Name of the Czech Republic

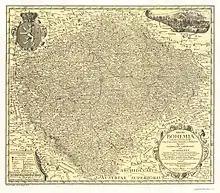
Müller's map of Bohemia (Kingdom of Bohemia), 1720

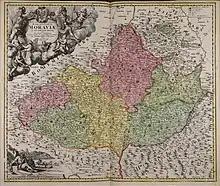
Müller's map of Moravia (Margraviate of Moravia), 1720

The Czech Republic's official long and short names at the United Nations are and in Czech, and the Czech Republic and Czechia in English. All these names derive from the name of the Czechs, the West Slavic ethnolinguistic group native to the Czech Republic. "Czechia", the official English short name specified by the Czech government, is used by most international organisations.